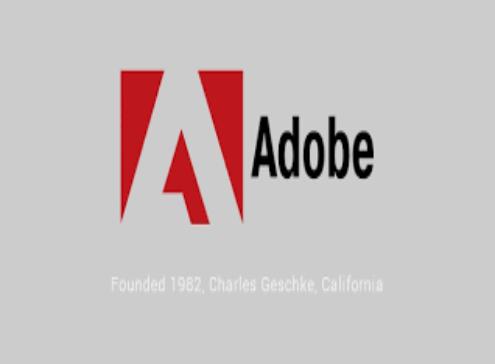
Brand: Adobe Systems
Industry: Others